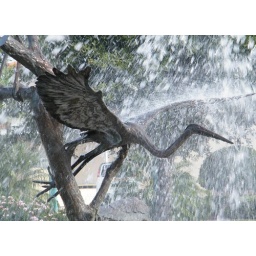
great blue heron in water fountain